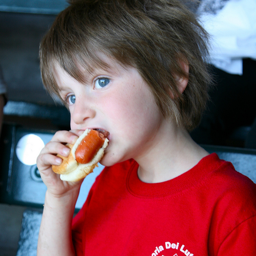
a young child eating a plain hot dog in a bun
A hotdog is being eaten by a small child.
young boy eating a hot dog in a red shirt
A young boy eating a hot dog on a  bun.
A child in a red shirt eating a hot dog.